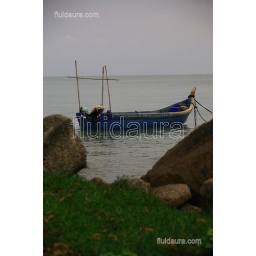
A contrasty display of the bleak featureles evening sky against an unusual green grass foreground on a sandy beach.